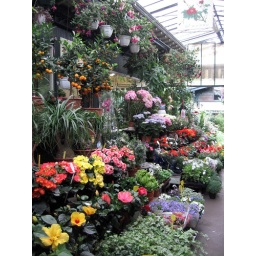
The flower and bird market in Paris.